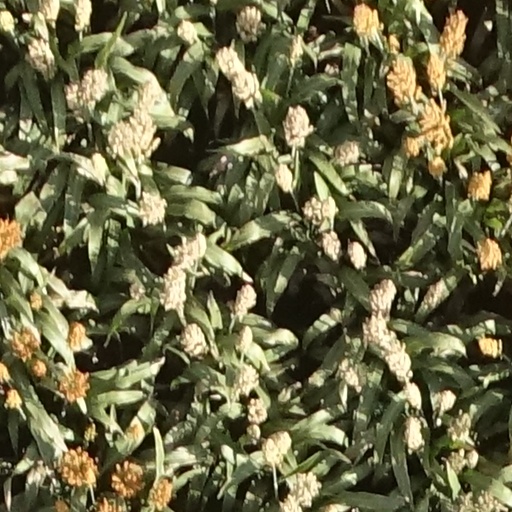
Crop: sorghum